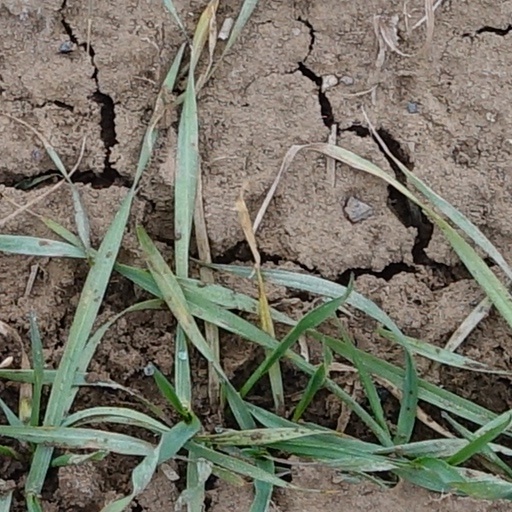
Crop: wheat